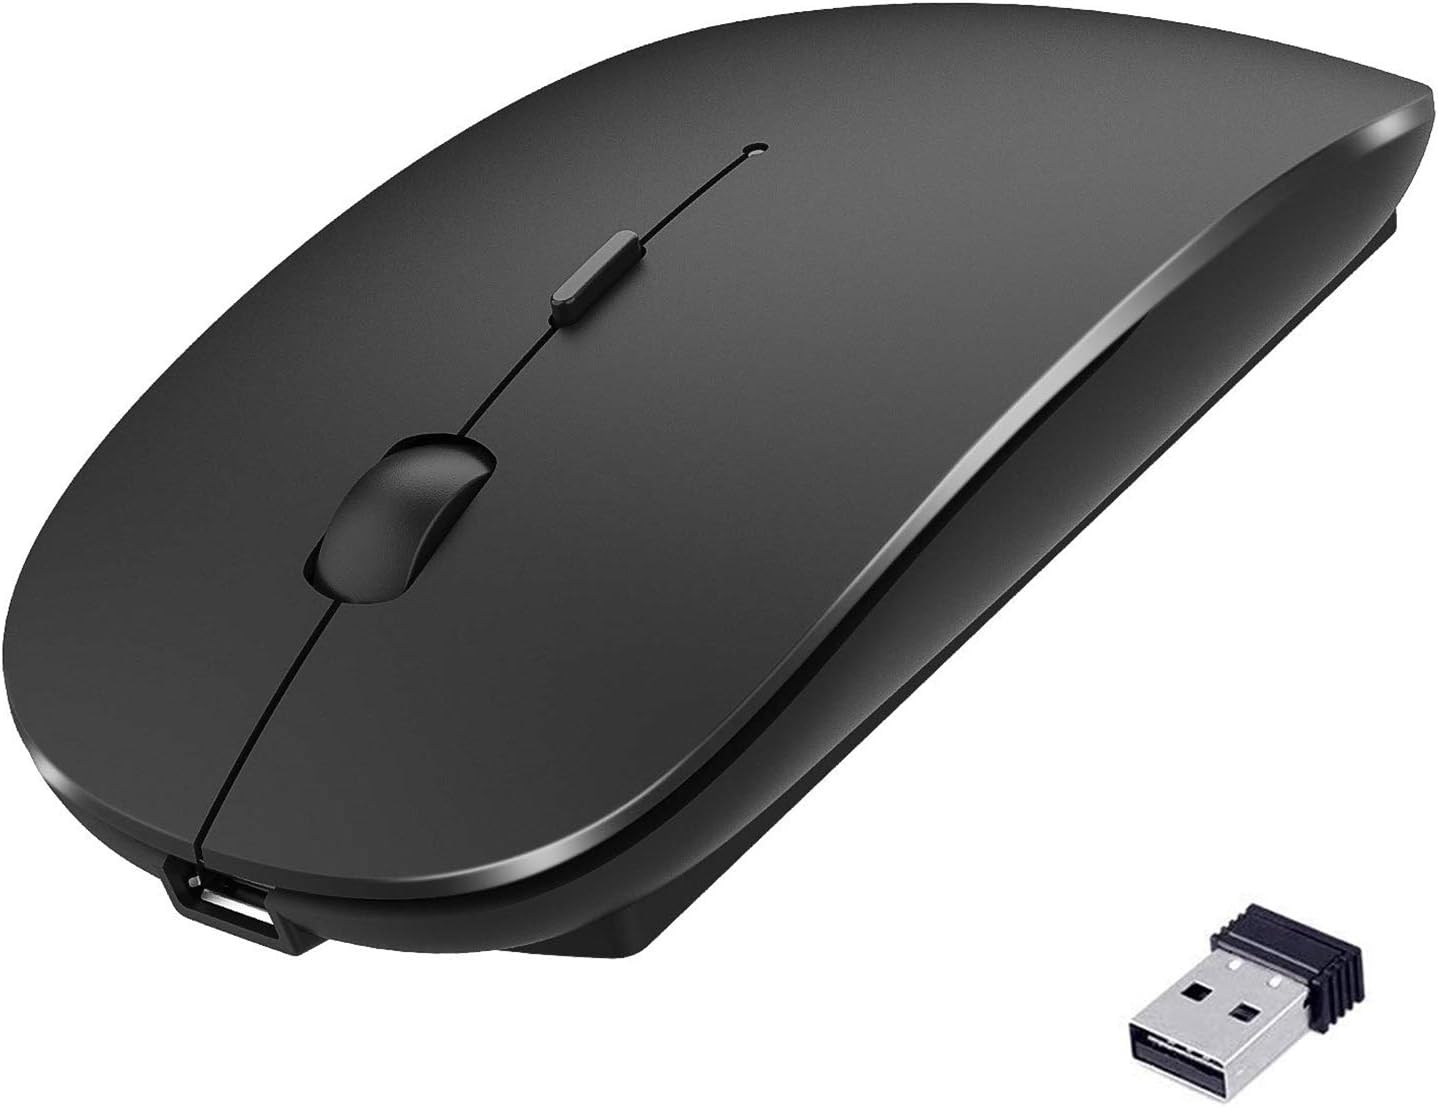
SAN14430 - Sanford NOBLOT Ink Drawing Pencil
Category: Office Products
NOBLOT Ink Drawing PencilWrites a permanent black line.Dozen
Features: Sold As: Dozen